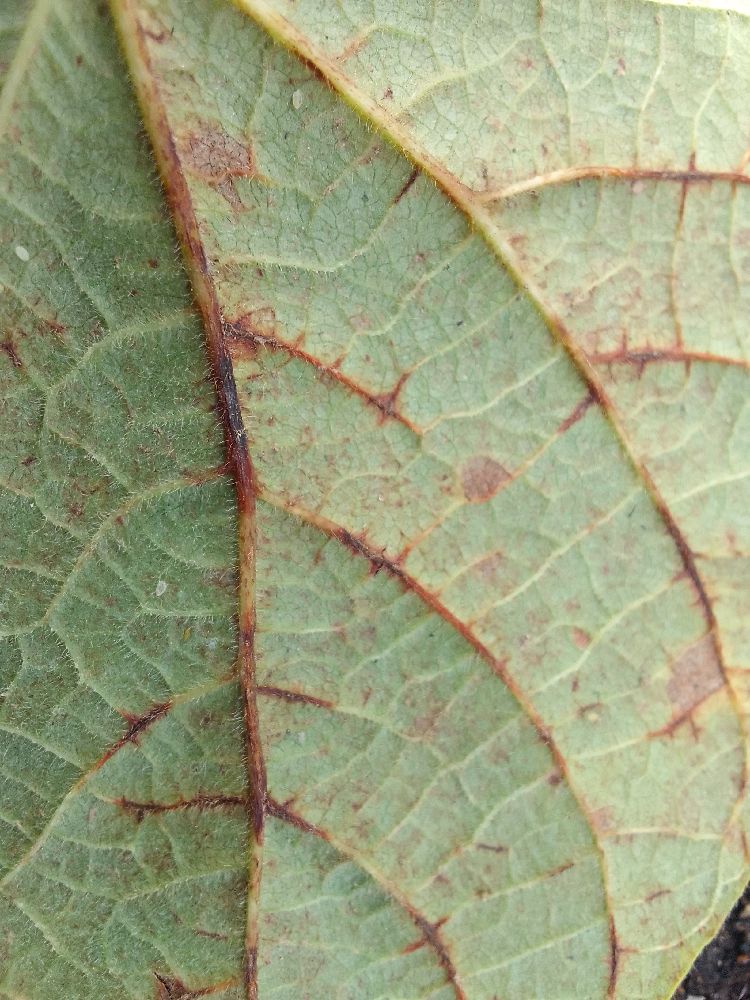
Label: anthracnose